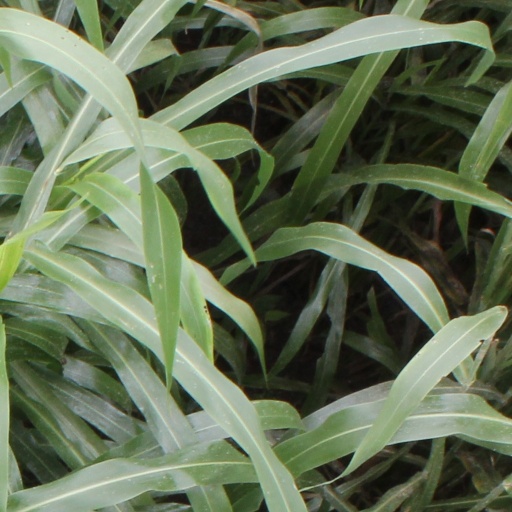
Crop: sorghum